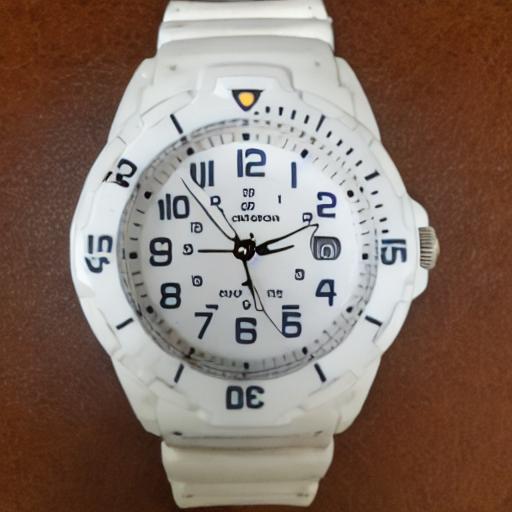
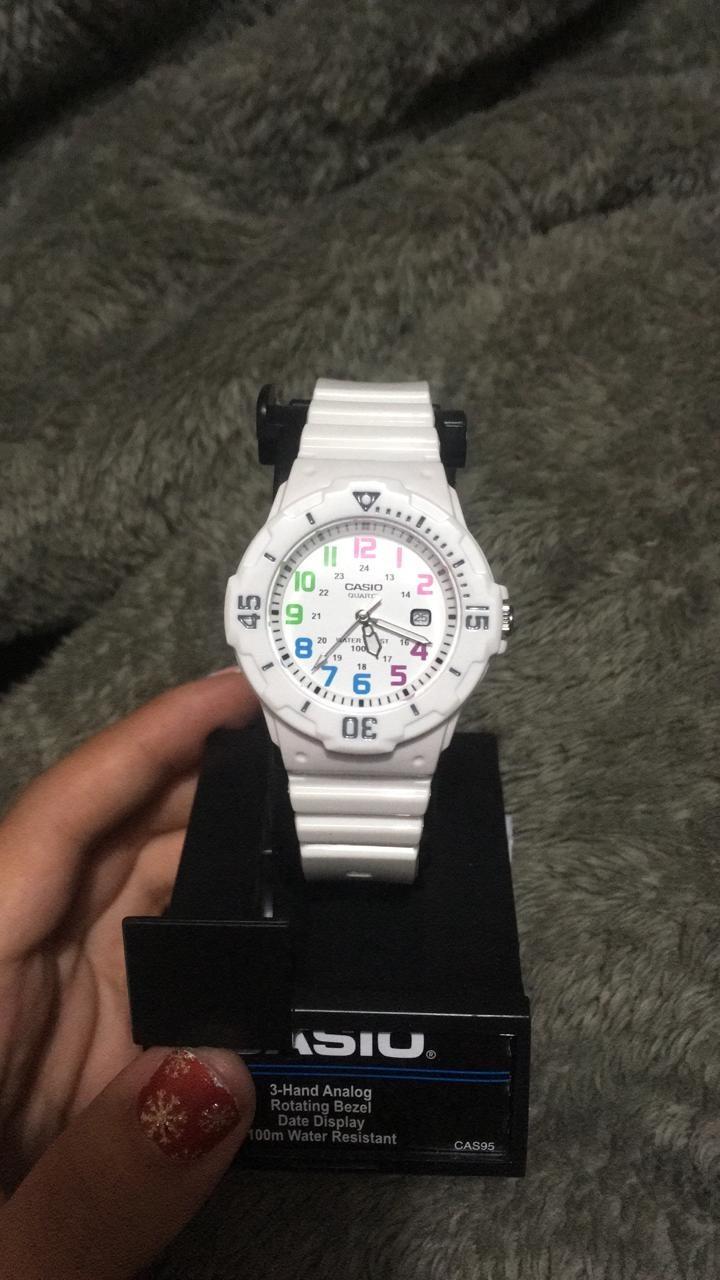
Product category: accessories_watch
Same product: no